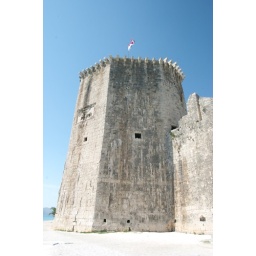
Fortification wall and tower in Trogir